Homenaje a Dos Leyendas: El Santo y Salvador Lutteroth (2003)

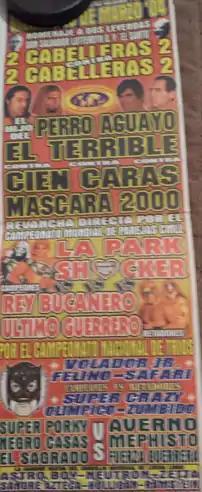
Dr. Wagner Jr., teamed with his brother Black Tiger (III) and Universo 2000 for the show.

"Homenaje a Dos Leyendas: El Santo y Salvador Lutteroth" (2003) (Spanish for "Homage to Two Legends: El Santo and Salvador Lutteroth") was a professional wrestling supercard show event, scripted and produced by Consejo Mundial de Lucha Libre (CMLL; "World Wrestling Council"). The "Dos Leyendas" show took place on March 21, 2003 in CMLL's main venue, Arena México, Mexico City, Mexico. The event was to honor and remember CMLL founder Salvador Lutteroth, who died in March 1987. This was fifth March show held under the "Homenaje a Dos Leyendas" name, having previously been known as "Homenaje a Salvador Lutteroth". Starting in 1999 CMLL honored not just their founder, but also El Santo, the most famous Mexican professional wrestler ever. The name of the annual March event would later be shortened to just Homenaje a Dos Leyendas after CMLL had a falling out with El Santo's son El Hijo del Santo, with the event honoring a different wrestler along with Lutteroth.